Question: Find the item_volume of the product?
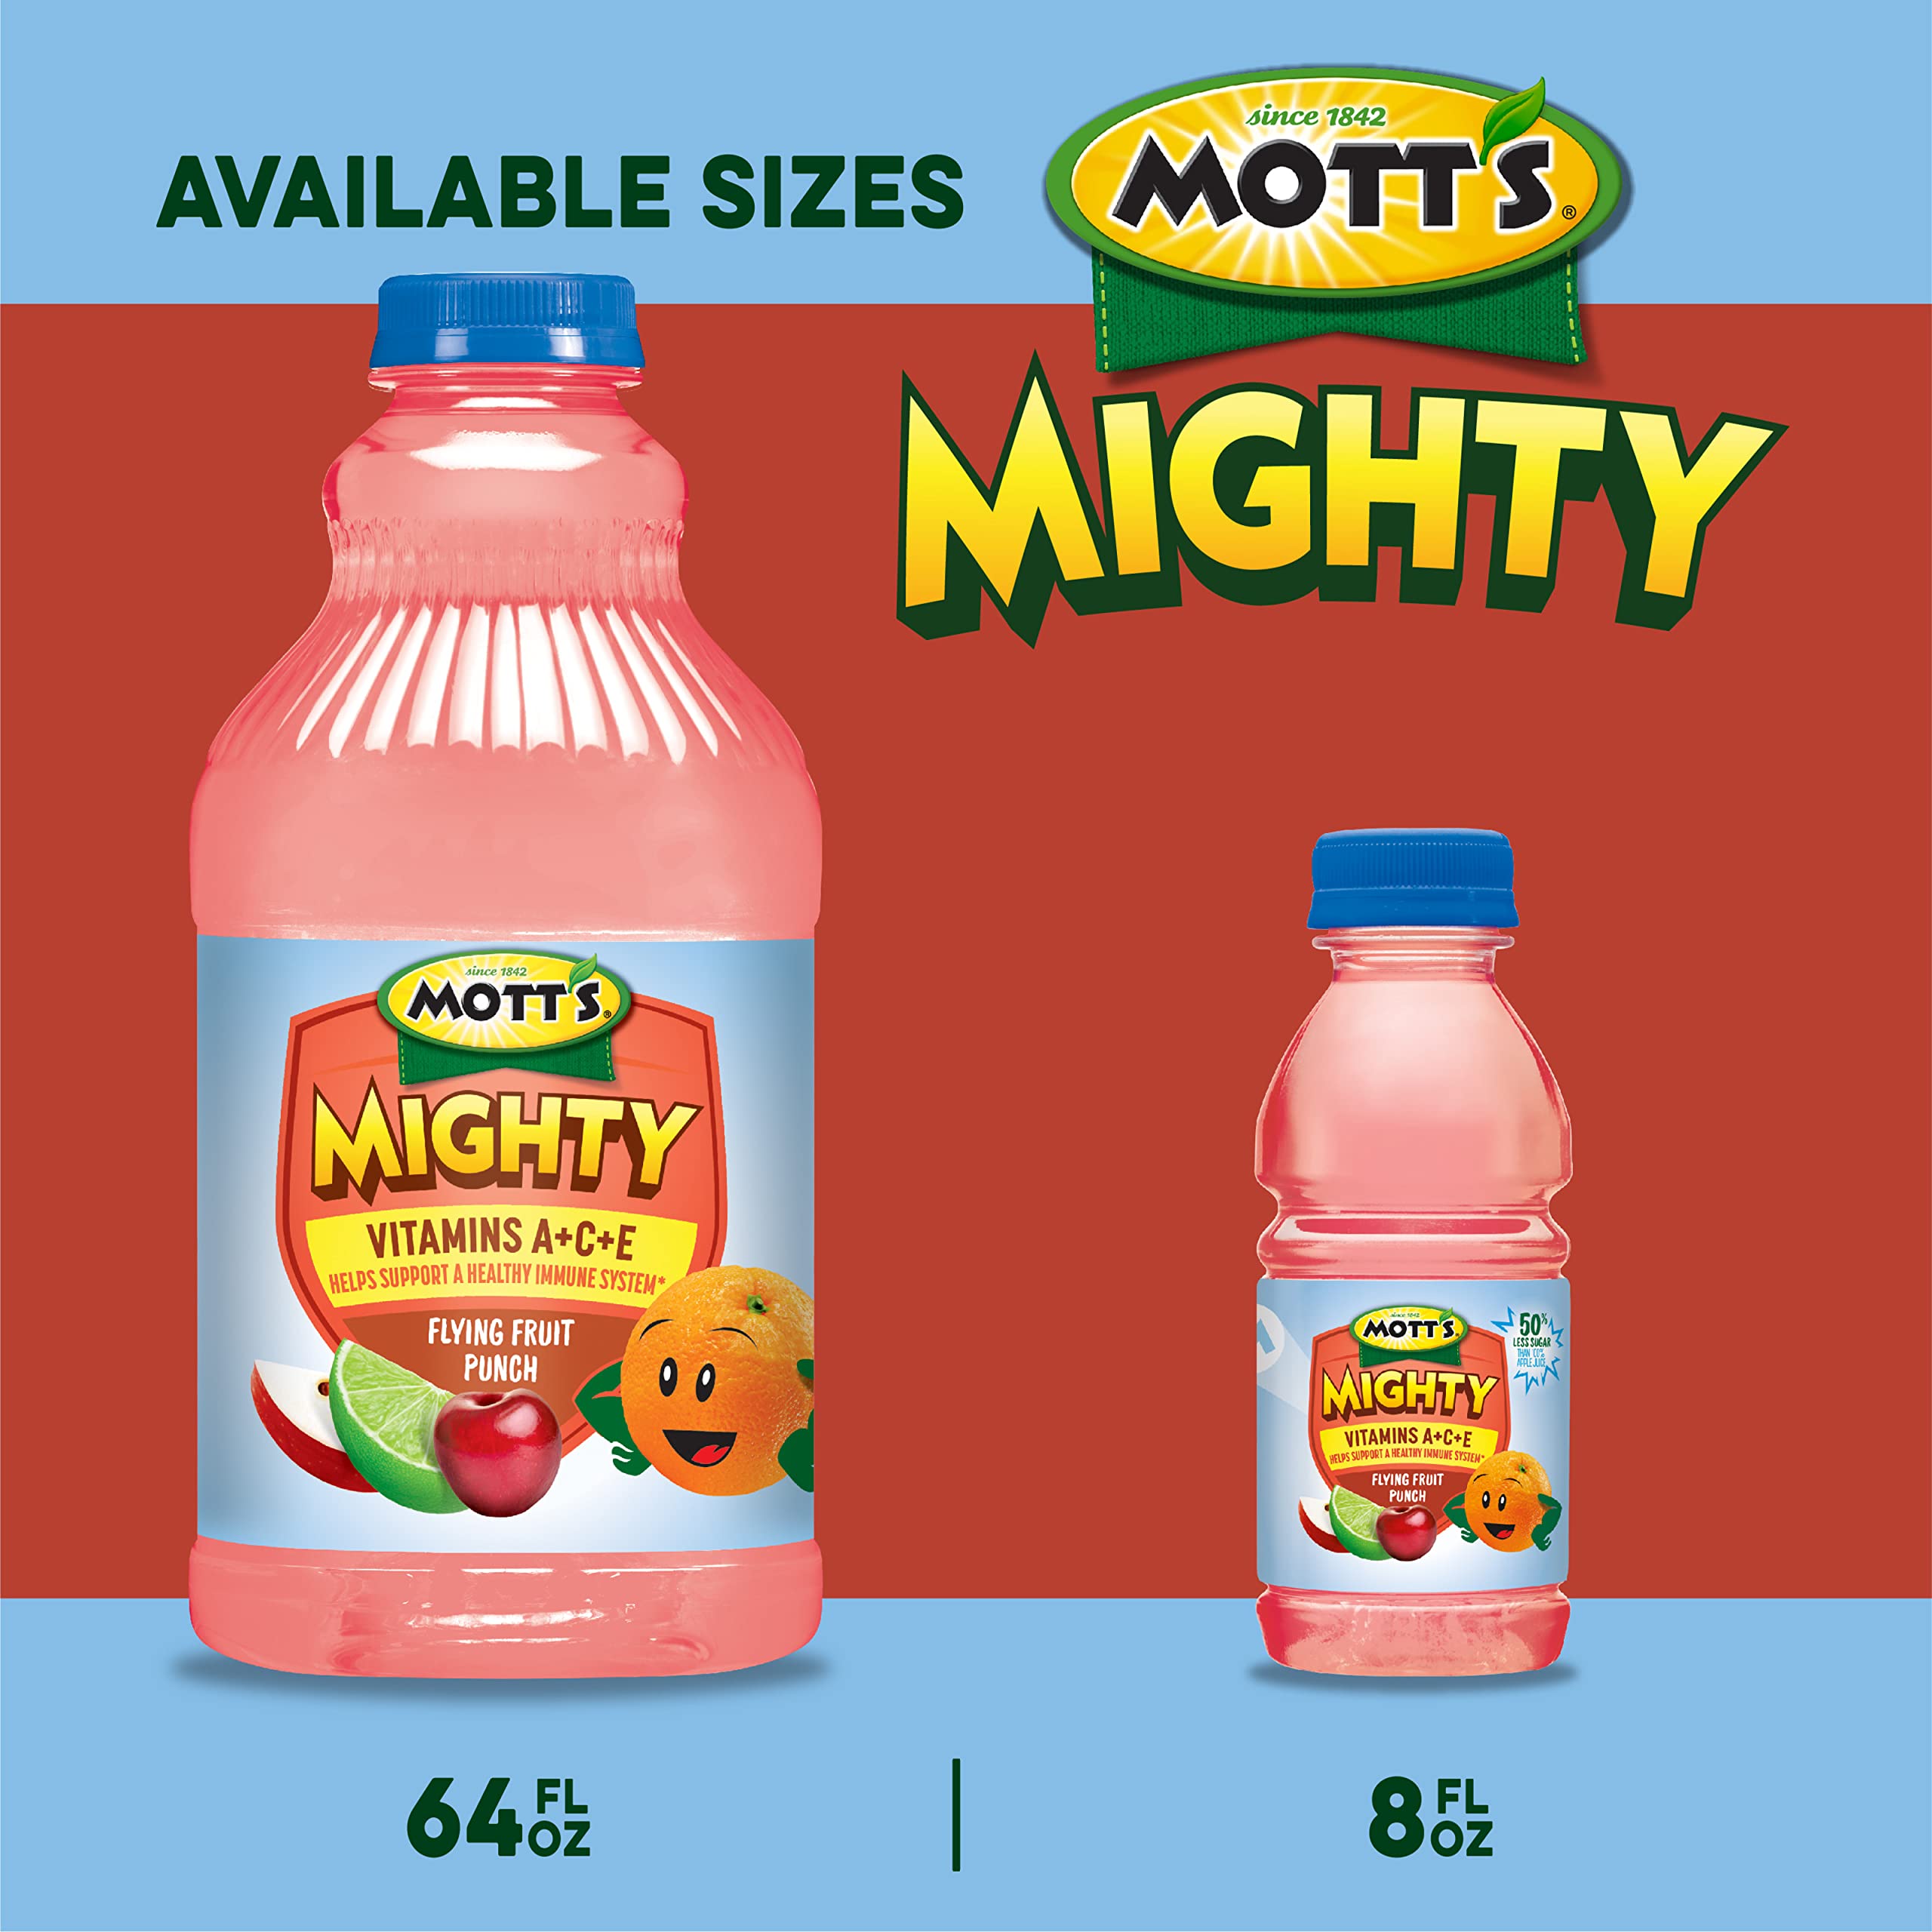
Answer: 64.0 fluid ounce